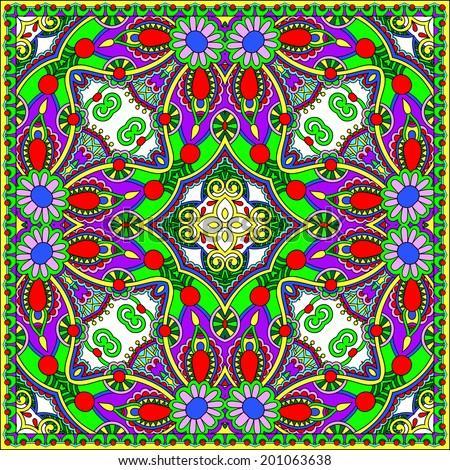
traditional ornamental floral paisley bandanna .